Chinese art

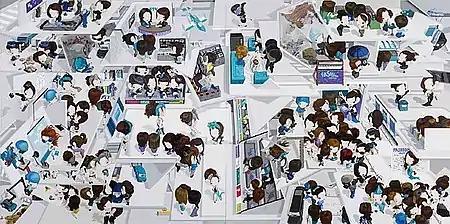
Han Yajuan: Fashion Ensemble. Oil on canvas, 2010 (180 cm × 360 cm).

The movement to modernize Chinese art started toward the end of the Qing dynasty. The traditional art form started to lose its appeal as the feudalistic structure of the society was dissolving. The modern view of the world had to be expressed in a different form. The explorations went on two main paths: one was to draw from the past to enrich the present*, the other was to "learn the new methods".*